Bjarkøy Church

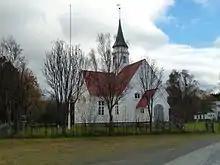
View of the church

Bjarkøy Church is a parish church of the Church of Norway in Harstad Municipality in Troms county, Norway. It is located in the village of Nergården on the island of Bjarkøya. It is one of the churches for the Vågsfjord parish which is part of the Trondenes prosti (deanery) in the Diocese of Nord-Hålogaland. The white, wooden church was built in a cruciform style in 1766 using plans drawn up by an unknown architect. The church seats about 350 people.